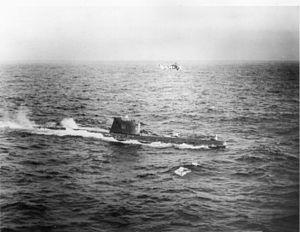
L'opération Kama est une opération militaire soviétique lancée le 1ᵉʳ octobre 1962, sur ordre de Nikita Khrouchtchev, dans le cadre de l'opération Anadyr. L'objectif initial de l'opération est de positionner sept sous-marins lanceurs de missiles de la marine soviétique dans le port de Mariel. L'opération sera un échec pour les Soviétiques.
Le sous-marin B-59 est un sous-marin soviétique de classe Foxtrot. Il joue un rôle pendant la crise des missiles de Cuba quand ses officiers supérieurs, se croyant attaqués, envisagèrent de tirer une torpille nucléaire avec une tête nucléaire de 10 kilotonnes.